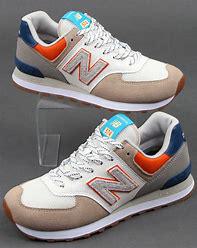
Brand: New
Model: Balance 574